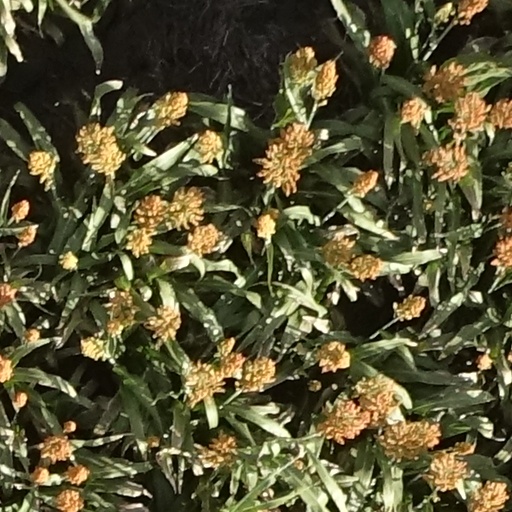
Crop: sorghum